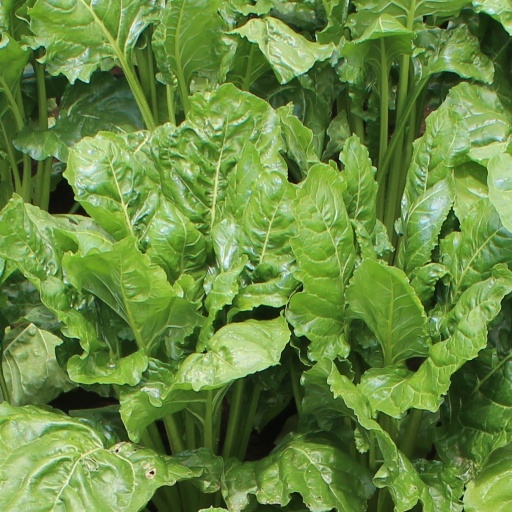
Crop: sugar beet